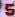
Number: 5